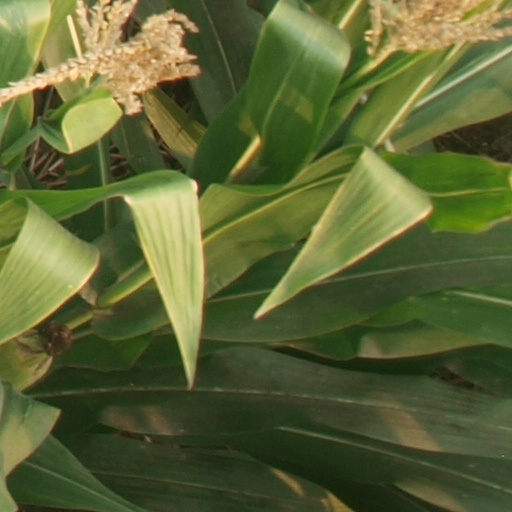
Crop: maize; corn